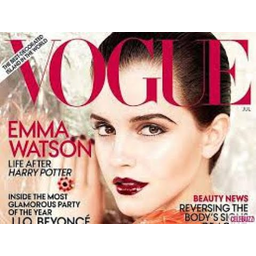
Label: paper